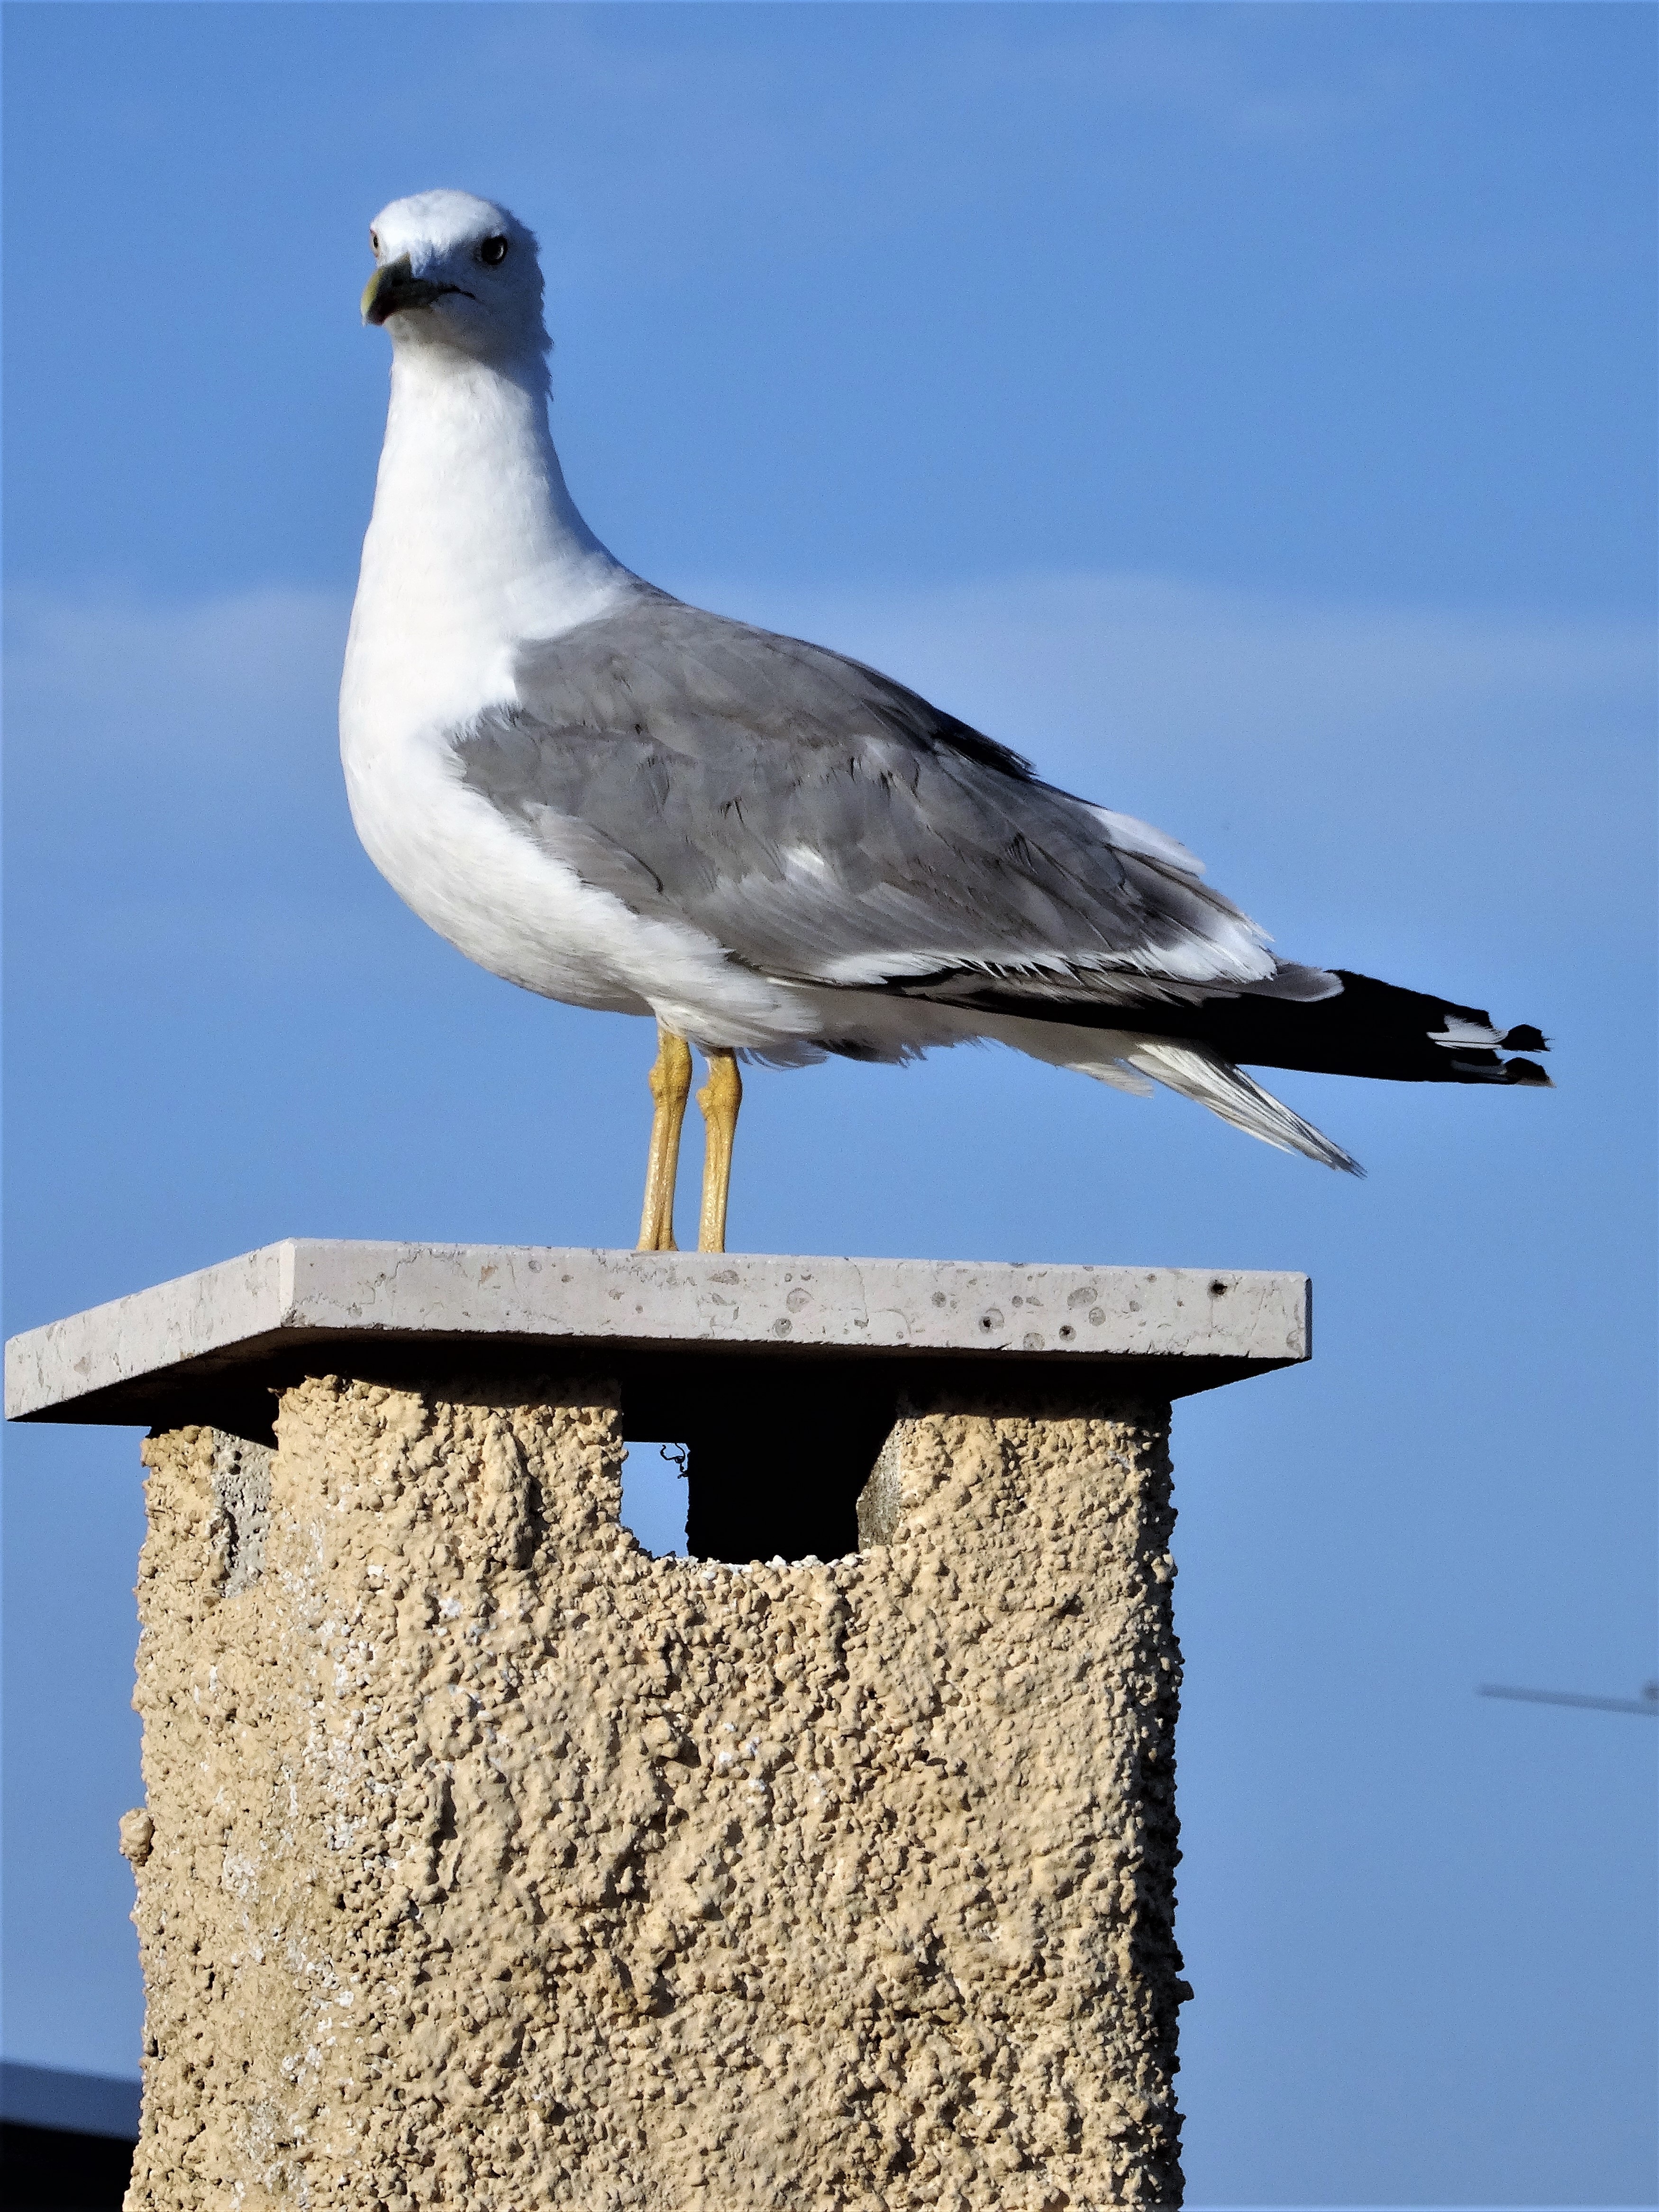
bird, seabird, seagull, gull, beak, chimney, fireplace, blue, fauna, plumage, vertebrate, charadriiformes